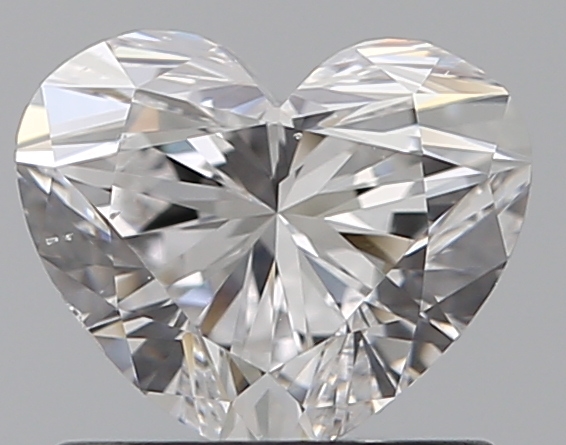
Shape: heart
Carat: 0.75
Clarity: VS2
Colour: D
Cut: EX
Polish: EX
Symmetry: VG
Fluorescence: N
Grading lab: GIA
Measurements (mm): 5.28 x 6.27 x 3.8